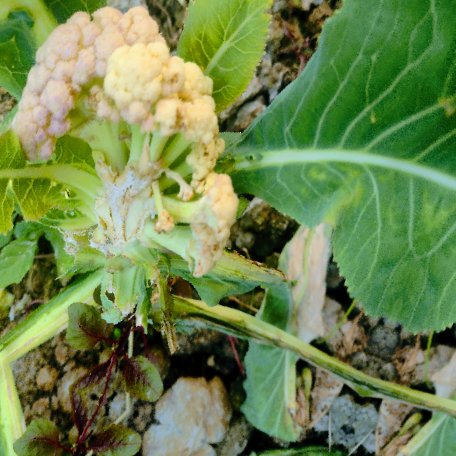
Label: Bacterial spot rot